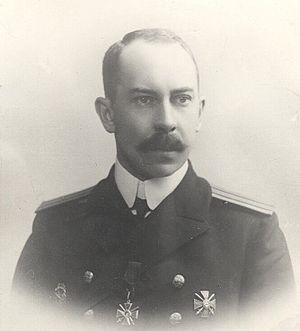
Cet article dresse la liste des amiraux de la Marine impériale de Russie jusqu'en 1917.